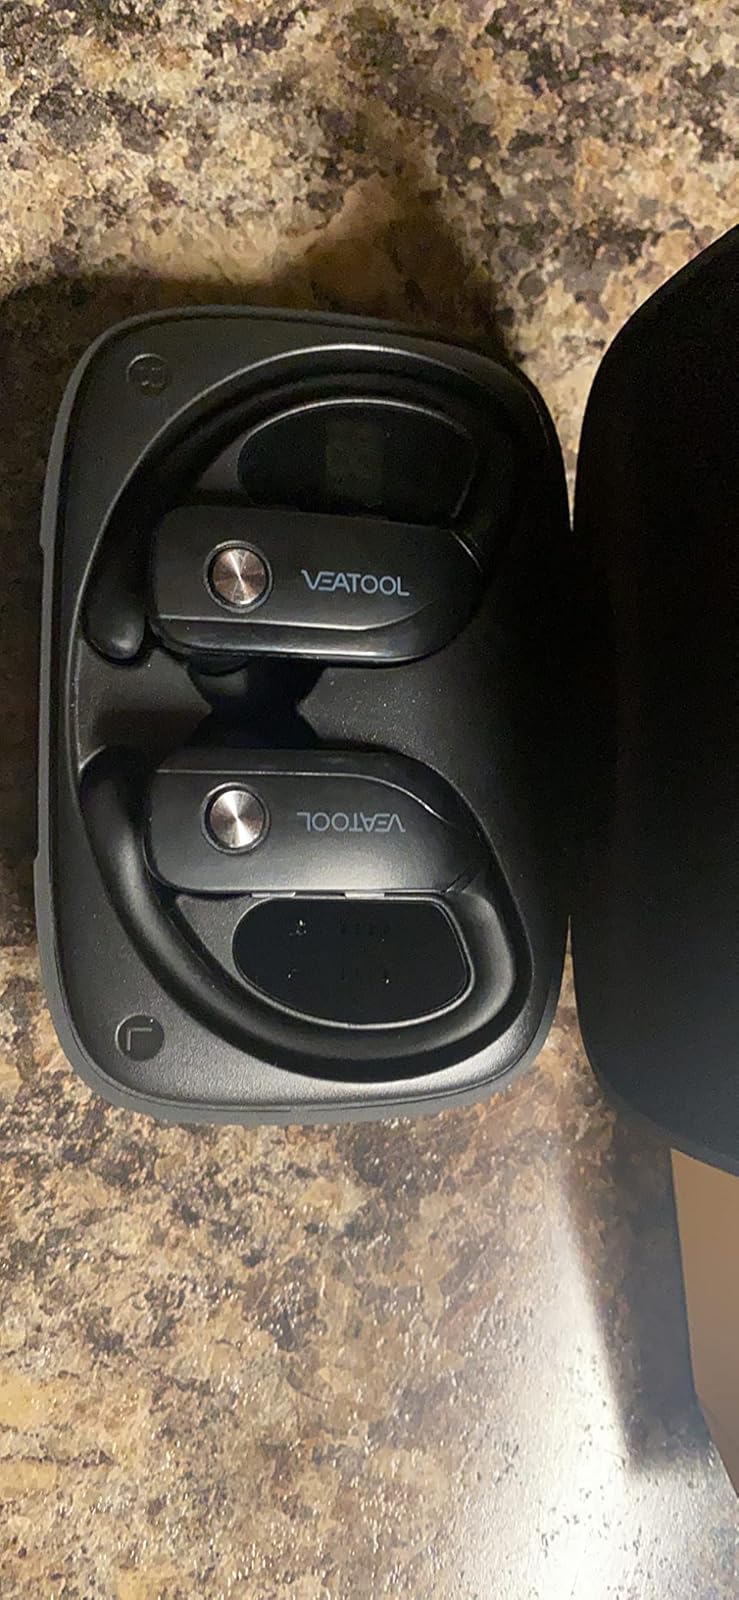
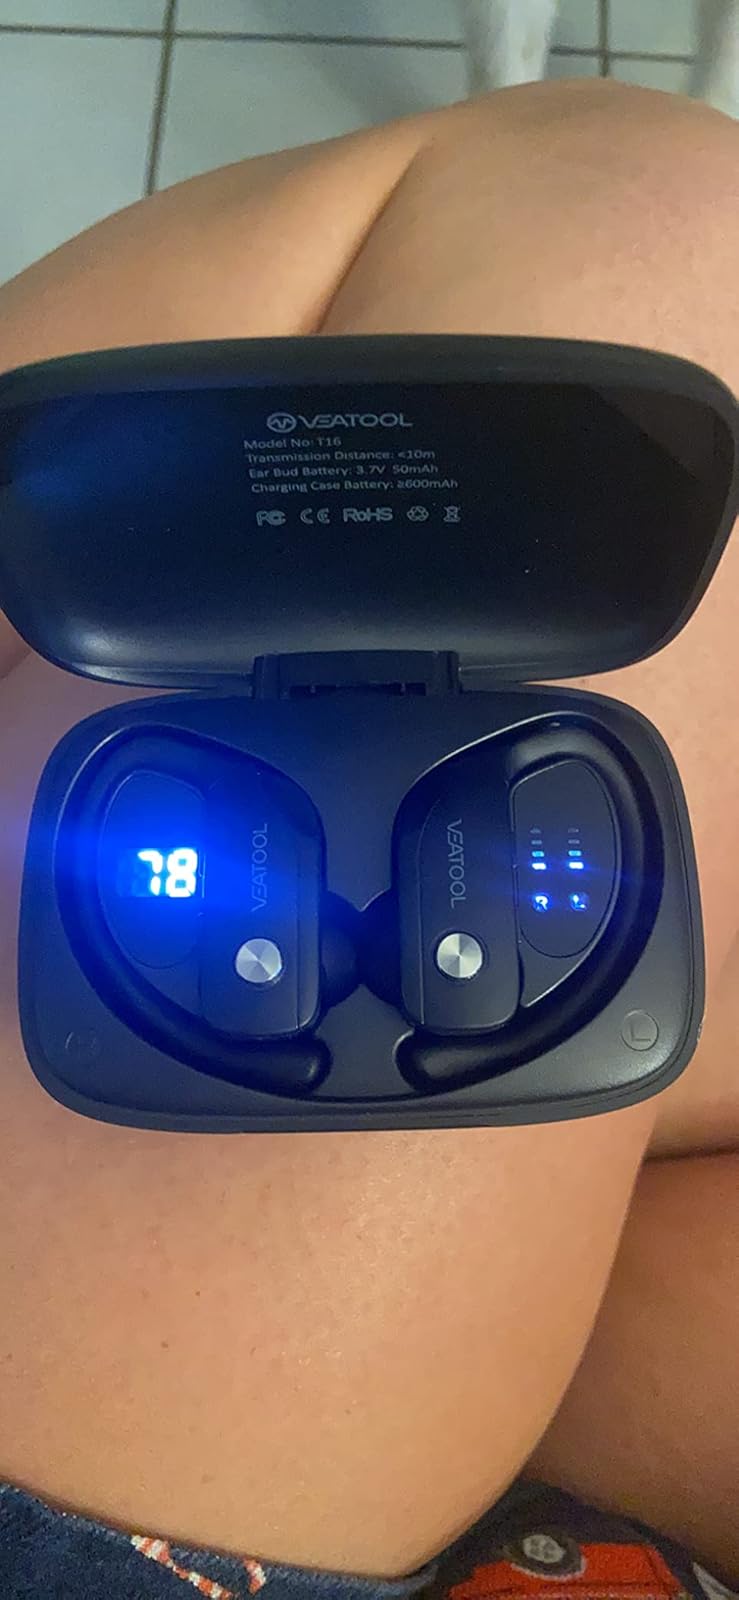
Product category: earbuds
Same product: yes